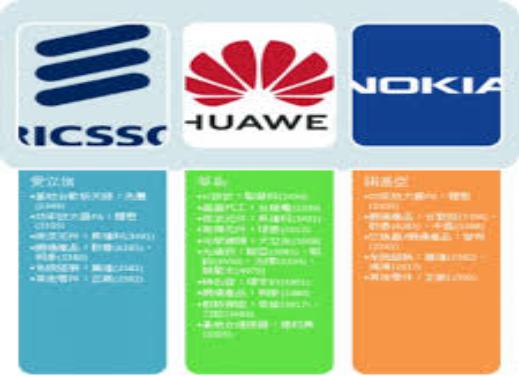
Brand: Ericsson
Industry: Electronic